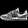
Label: Sneaker